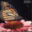
Label: butterfly